Sweetheart (2016 film)

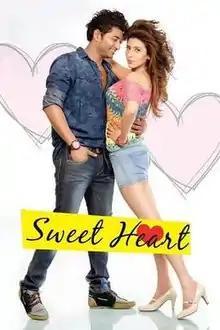
Film poster

Sweetheart is a 2016 Bangladeshi romantic drama film written by S. Reza and directed by Wazed Ali Sumon. The film stars Bappy Chowdhury, Bidya Sinha Mim, Riaz Uddin Ahamed Siddique with Shampa Reza and Parveen Sultana Diti in supporting roles.